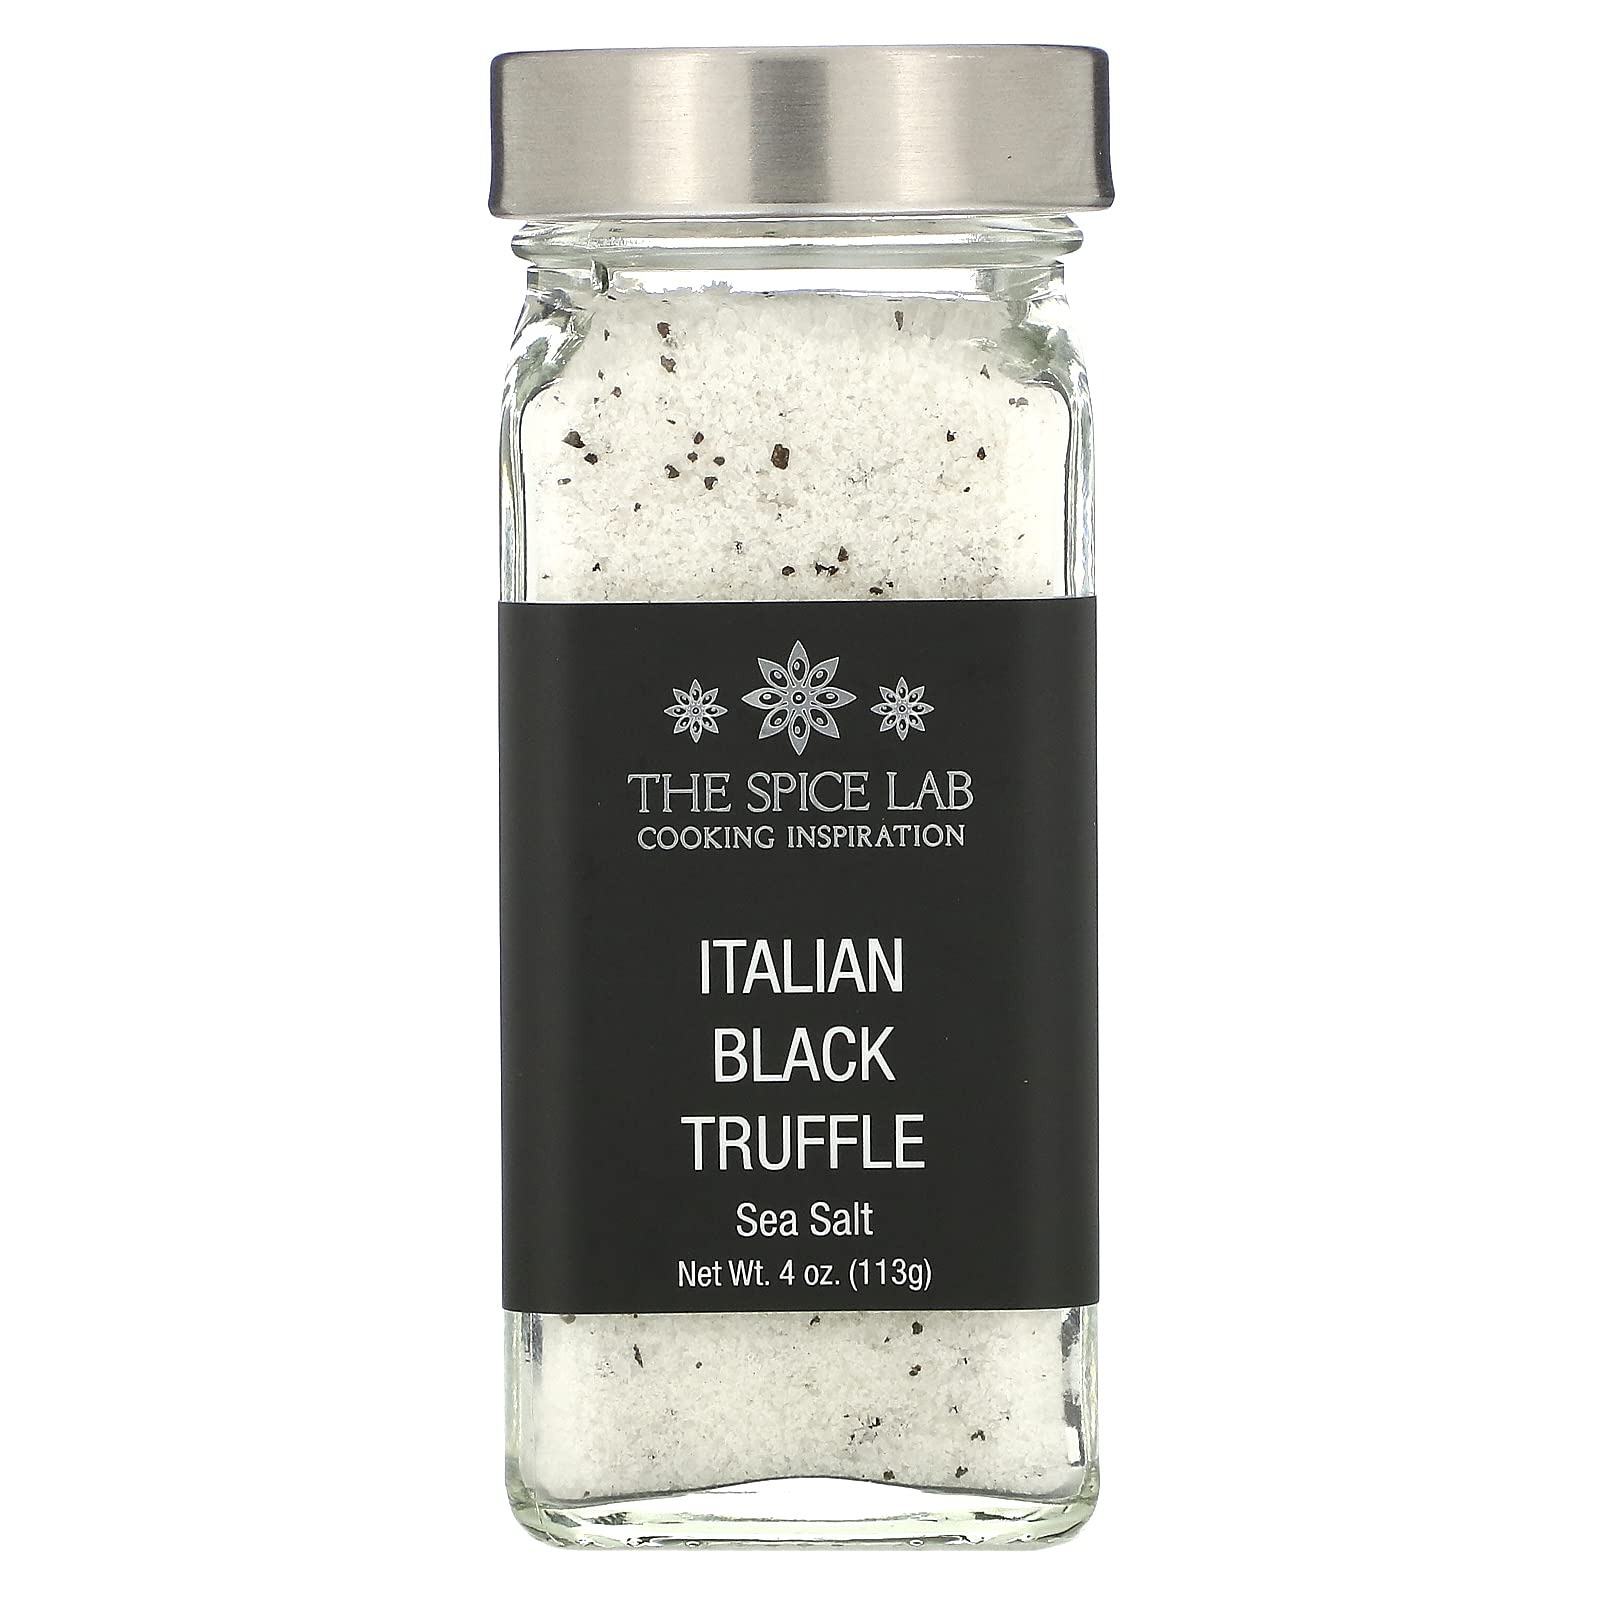
Item Name: The Spice Lab Nashville Hot Chicken Seasoning - All Purpose Spicy Dry Rub – 7106
Bullet Point: ALL-PURPOSE NASHVILLE HOT CHICKEN: Perfect for grilled chicken breasts vegan wings and buttered popcorn this versatile fiery sweet and tangy seasoning goes well with just about anything. A pantry staple it's the perfect blend for spice lovers.| BOLD SOUTHERN FLAVOR: The fiery heat of cayenne pepper is balanced with the sweet and tangy notes of honey mustard to create a bold Southern flavor profile. Want to spice up your vegetables? Sprinkle this spice blend on cauliflower before roasting in a hot oven and serve with a cooling blue cheese dip. It's also delicious on macaroni and cheese.| ALL-NATURAL INGREDIENTS: Hudson Valley Salt Cayenne Pepper Turbinado Sugar Granulated Honey (Cane Sugar Honey) Paprika Onion Garlic MUSTARD Citric Acid Vegetable Fiber to prevent caking Carolina Reaper| PREMIUM QUALITY: Whether you're seasoning sweet potato fries a rotisserie chicken or Nashville hot wings you can count on delicious flavor and a clean label from The Spice Lab. Packed in an SQF-certified facility in the USA this all-natural Nashville hot blend is non-GMO kosher and gluten-free.
Product Description: An all-round multipurpose seasoning. Hand crafted. Small batch. Perfect for BBQ grilling. The Spice lab cooking inspiration. Chef Fiona's Corner. Our Nashville hot chicken blend starts out fiery but is tempered with some sweetness and a mustardy tang. Use it to add fire to fried chicken, pork ribs or chicken fried steaks. Season cauliflower with this blend before roasting in a hot oven and serve it with a cooling blue cheese dip. Product sold by weight, settling may occur. Packed in USA.
Value: nan
Unit: None

Price: 5.74